Kiss

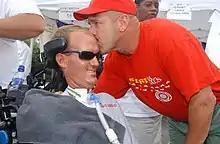
A forehead kiss

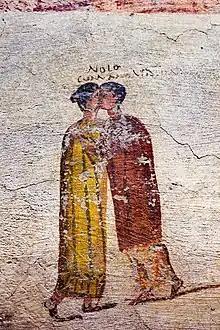
A fresco from Pompeii showing the kiss of a Roman couple

A kiss is the touching or pressing of one's lips against another person, animal or object. Cultural connotations of kissing vary widely; depending on the culture and context, a kiss can express sentiments of love, passion, romance, sexual attraction, sexual activity, sexual intercourse, sexual arousal, affection, respect, greeting, peace, or good luck, among many others. In some situations, a kiss is a ritual, formal or symbolic gesture indicating devotion, respect, or a sacramental.